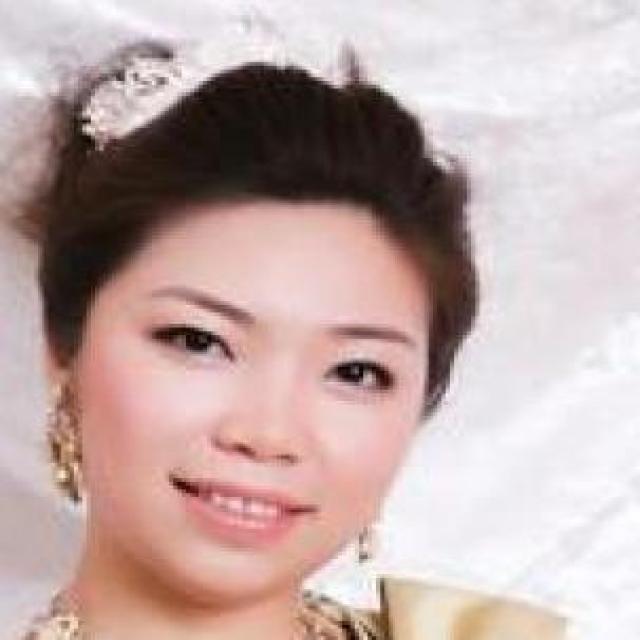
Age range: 21-44